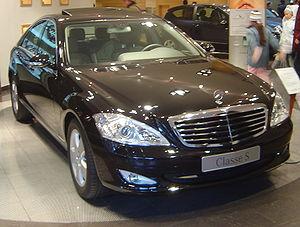
Voiture Mercedes-Benz exposée dans leur salle des Champs-Élysées, Paris